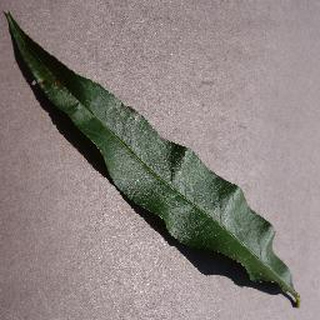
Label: healthy_peach